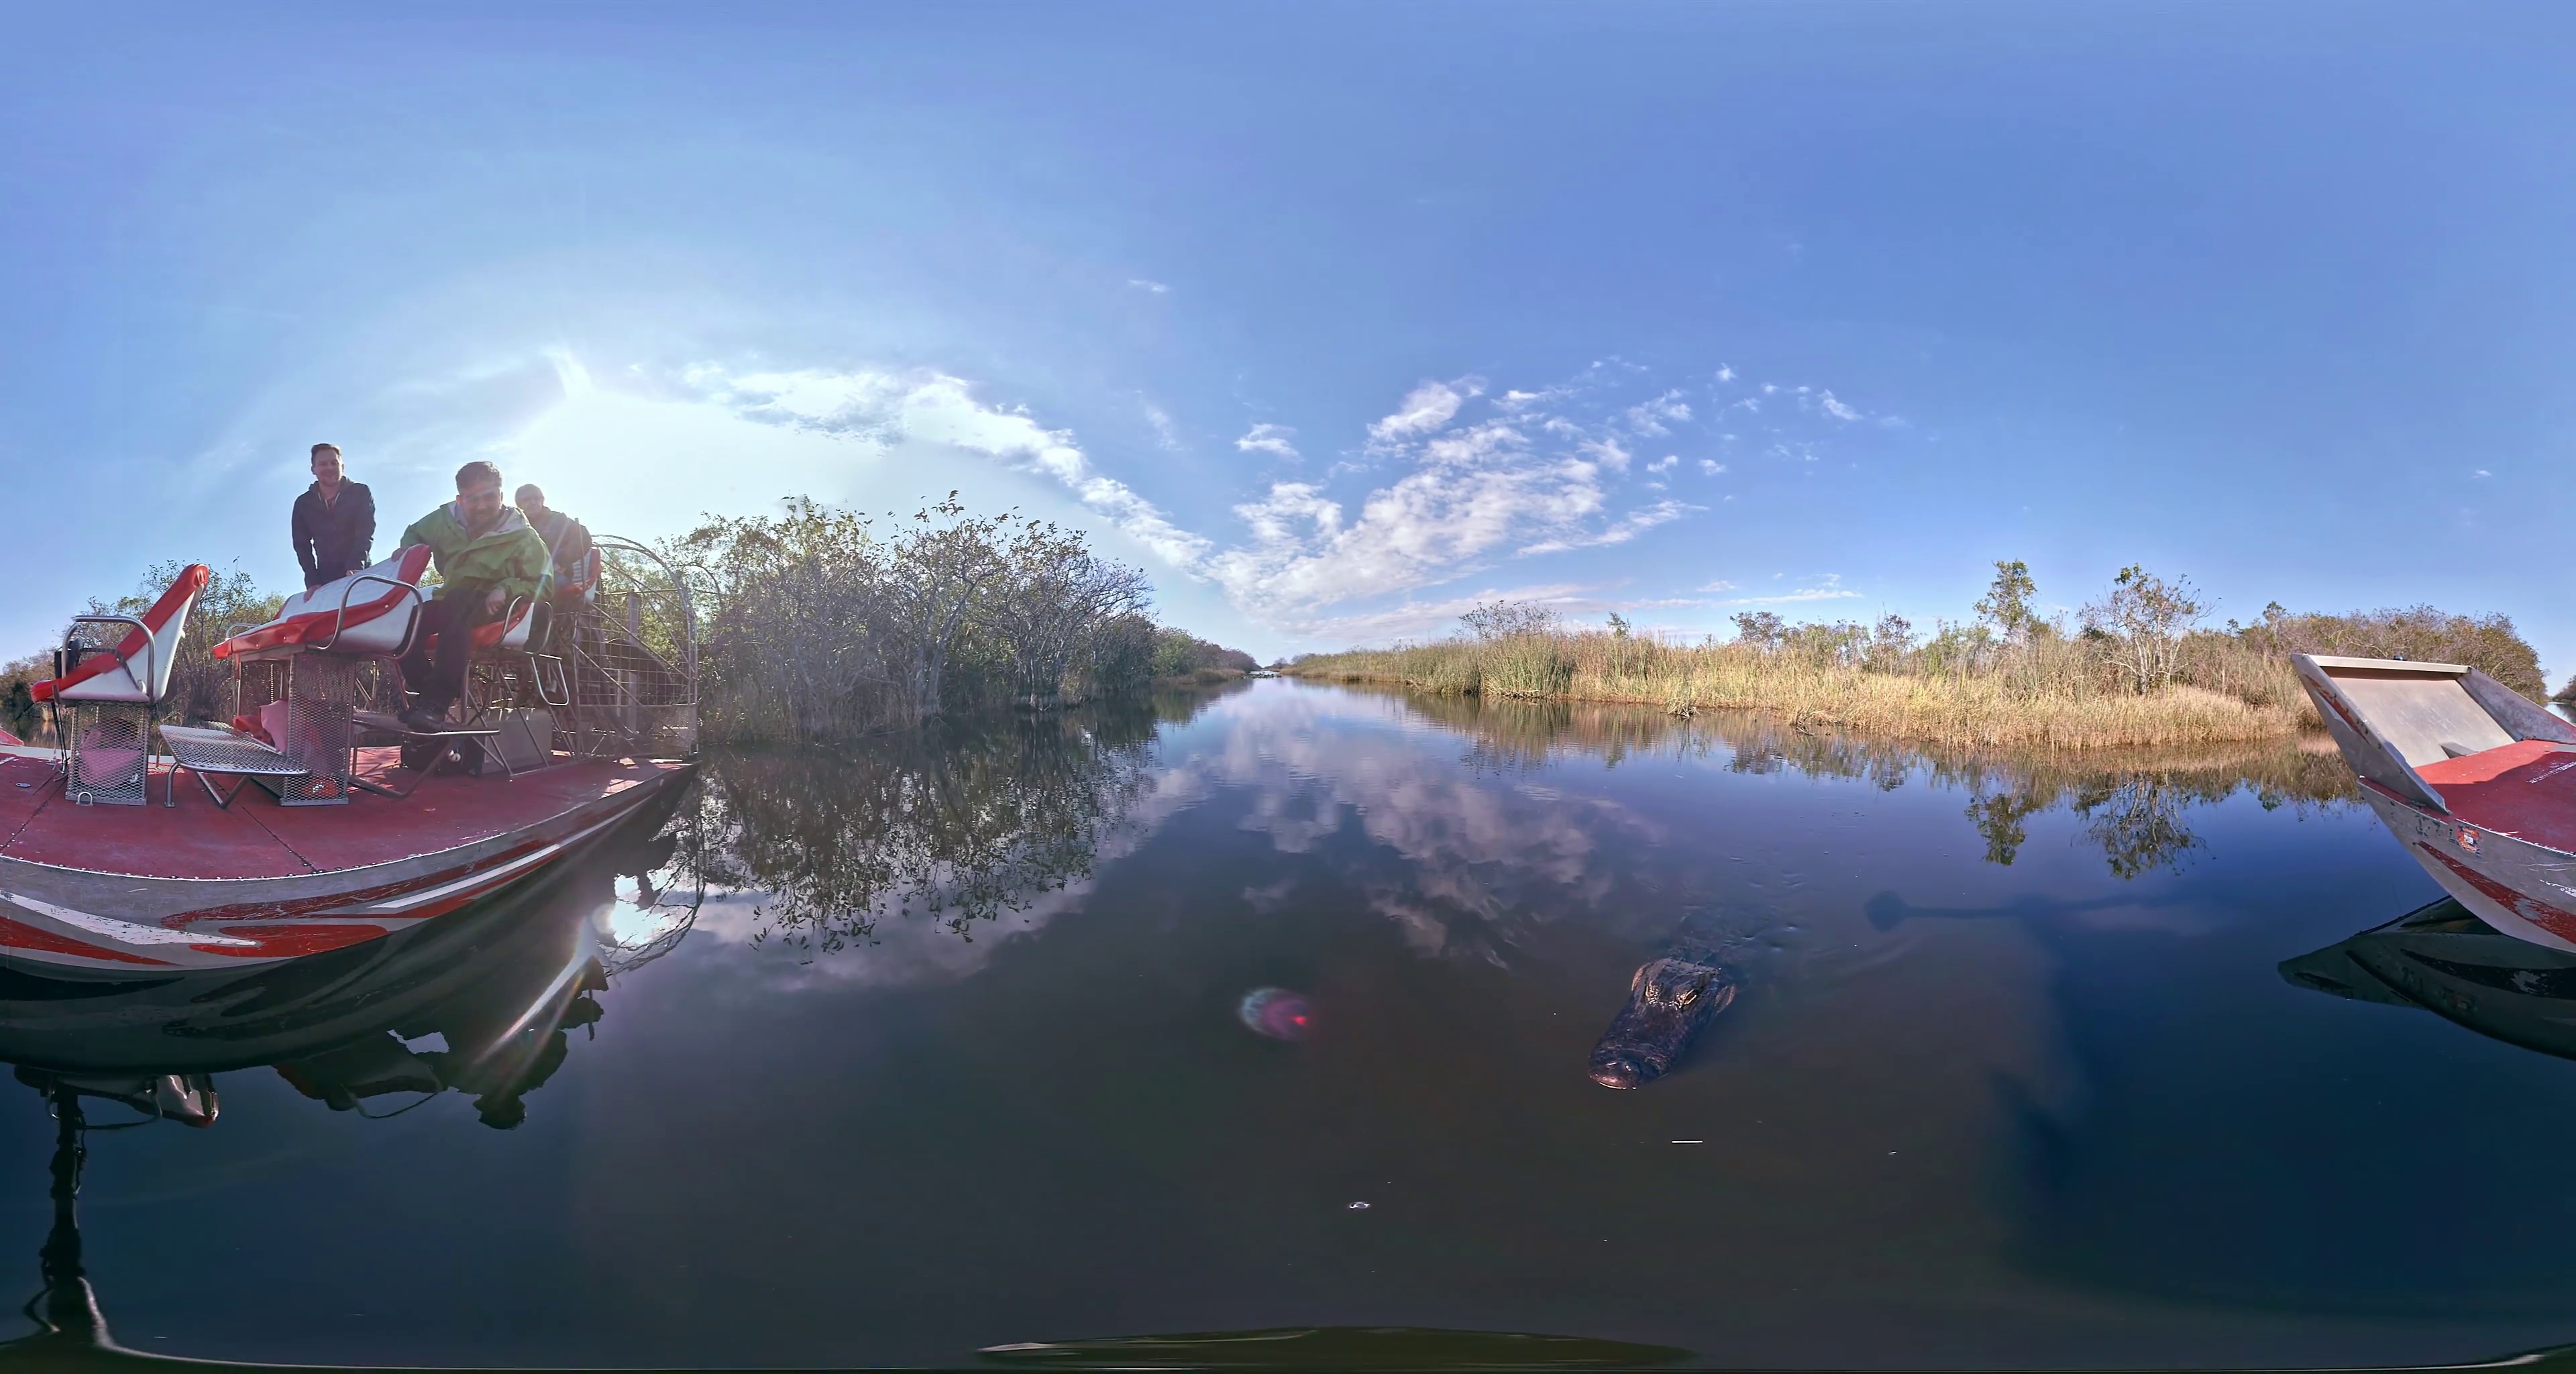
Referred object: Man in green clothes

Referred object: the alligator's head

Referred object: the alligator opposite the red airboat